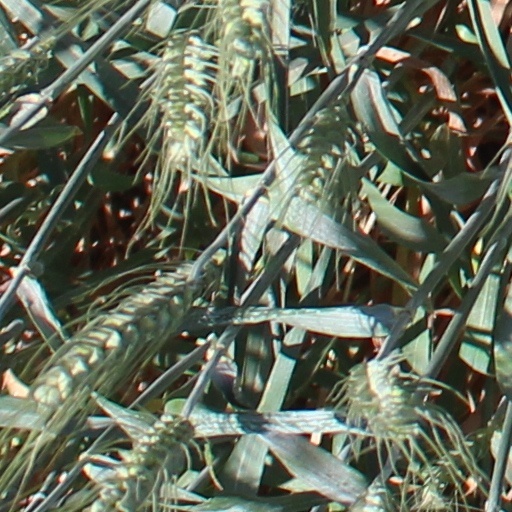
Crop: wheat